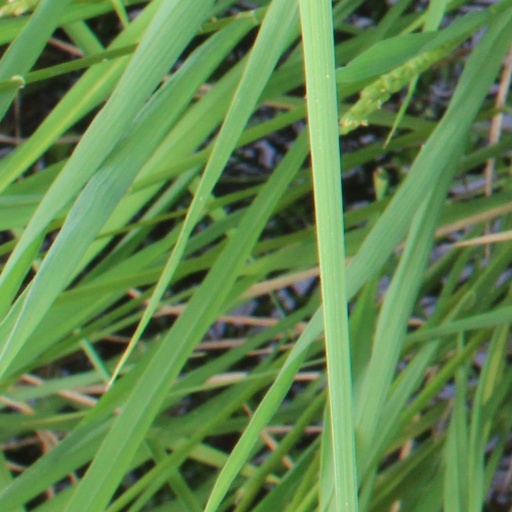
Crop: rice